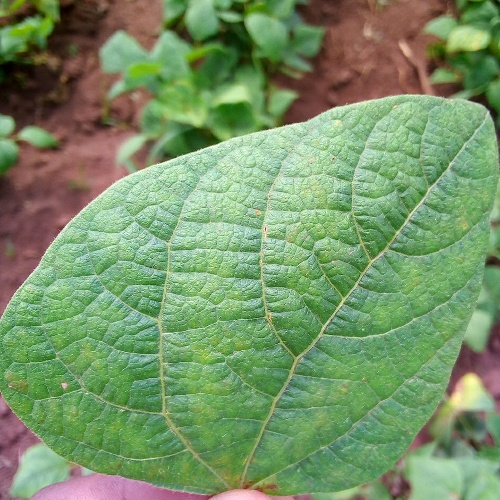
Leaf condition: healthy